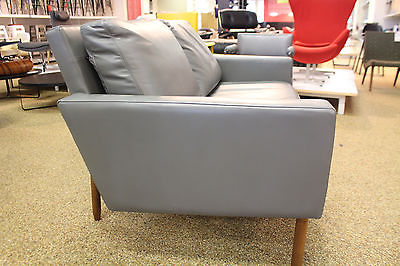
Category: sofa